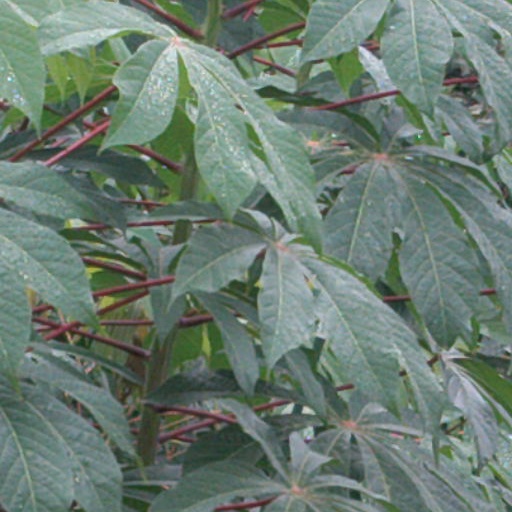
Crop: cassava